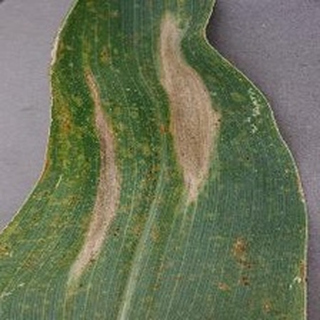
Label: corn_northern_leaf_blight